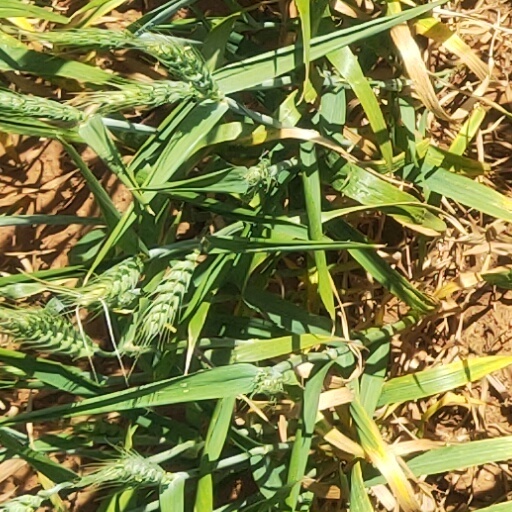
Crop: wheat